Chernihivska (Kyiv Metro)

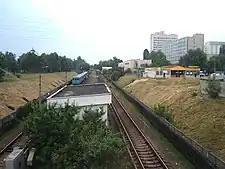
Westward view

In Kyiv this was the first time such a design was required, and also the last time, because when the station was opened on 4 November 1968, the state requirement for aesthetic "functionality" designs with little or no decorative architecture had already passed, and the cost-saving surface station approach was abandoned in favour of returning to standard underground designs.